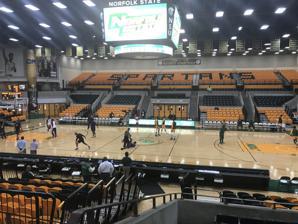
Building: Joseph G. Echols Memorial Hall
Country: United States of America
Year built: 1982
Indoor arena in Norfolk, Virginia Joseph G. Echols Memorial Hall Location 700 Park Avenue Norfolk, Virginia 23504 Coordinates 36°50′53″N 76°15′29″W / 36.847999°N 76.258157°W / 36.847999; -76.258157 Owner Norfolk State University Operator Norfolk State University Capacity 4,500 Surface Floating floor Opened November 1982 Tenants Norfolk State Spartans ( NCAA ) (1982–present) Joseph G. Echols Memorial Hall is a 4,500-seat multi-purpose arena in Norfolk, Virginia , located to the northeast of Dick Price Stadium on the eastern edge of Norfolk State University . It is home to the Norfolk State Spartans men's and women's basketball teams. History Echols Hall was built in 1982 to replace Gill Gymnasium as home to Norfolk State's men's and women's basketball and women's volleyball teams, as well as housing athletics offices and hosting the school's ROTC program. The seating bowl is divided into four sides, with three divided levels of seating colored green and gold, the school's colors. The hall is named for Joseph G. Echols , who is credited by the university as the person most responsible for the expansion of the school's athletics department to its current extents. It hosted the 1997 MEAC men's basketball tournament . The entrance to the arena. See also List of NCAA Division I basketball arenas References